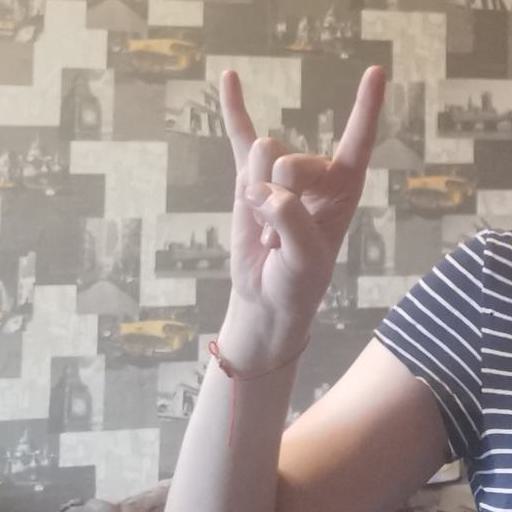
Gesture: rock